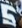
Number: 5